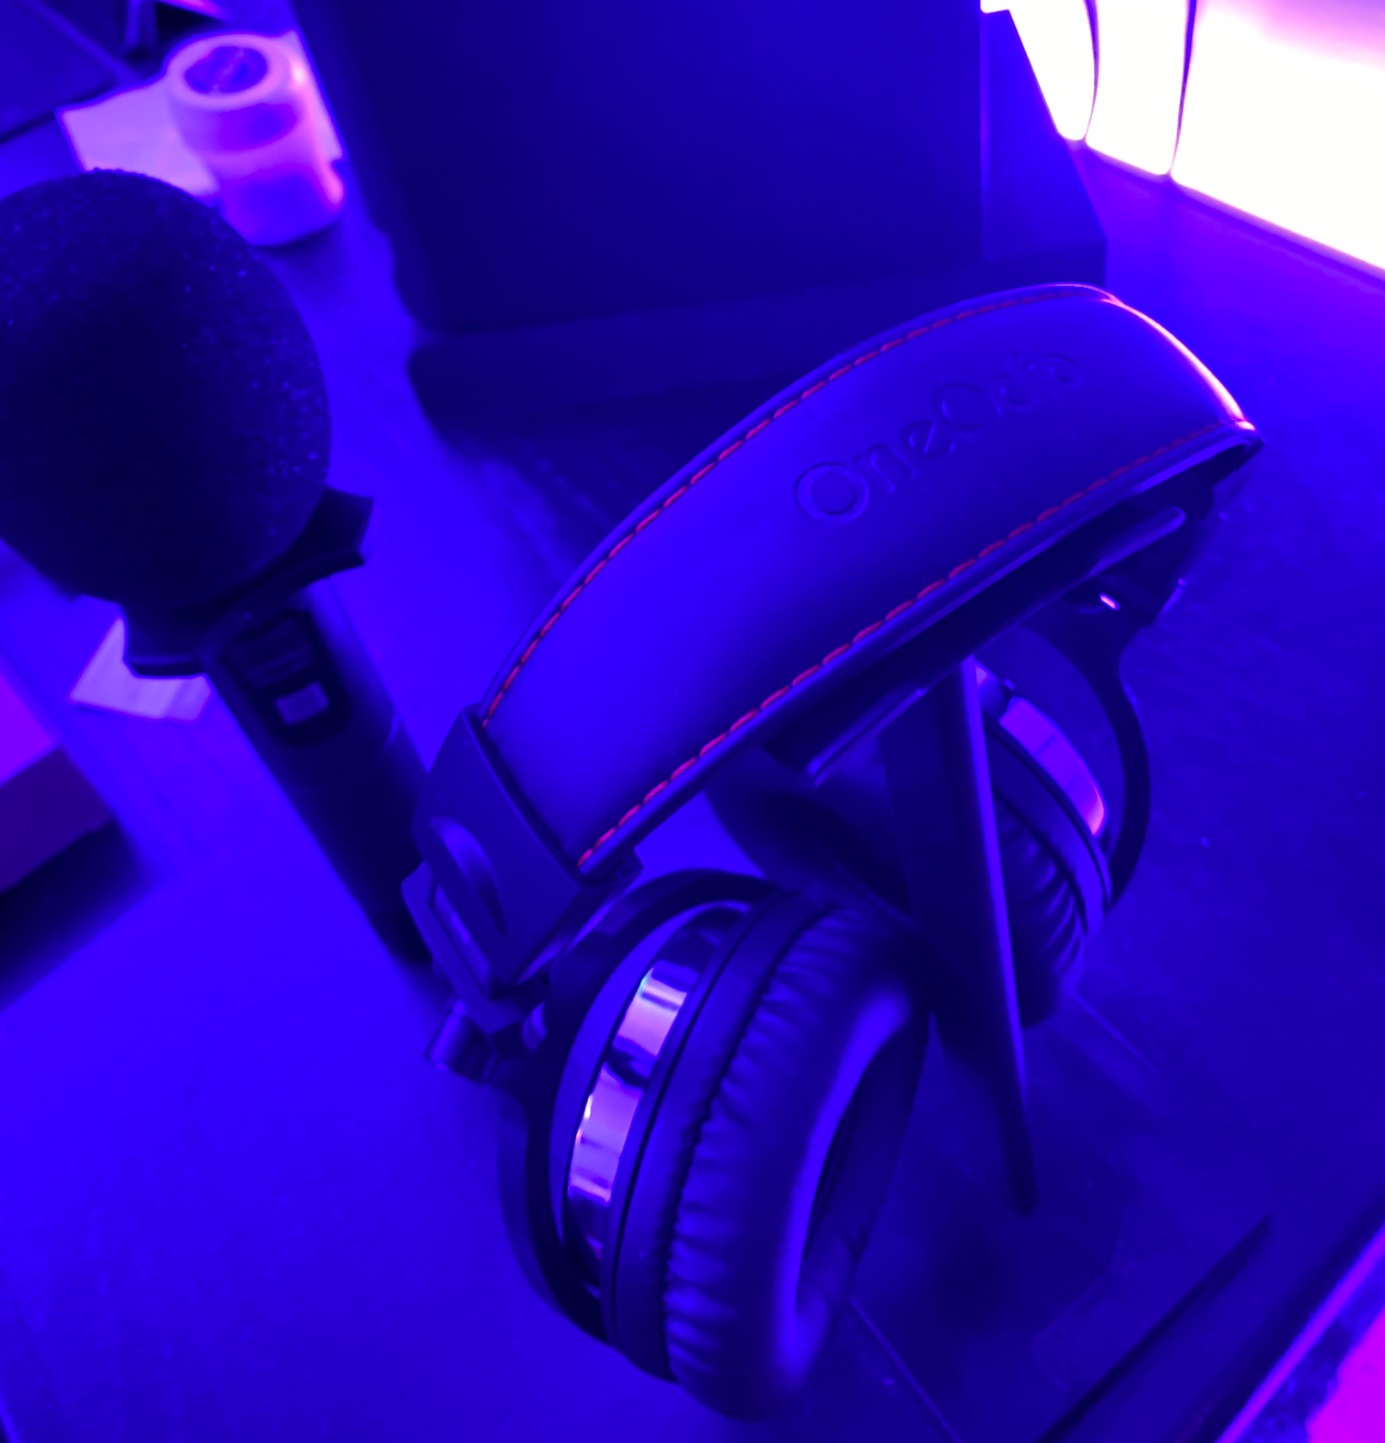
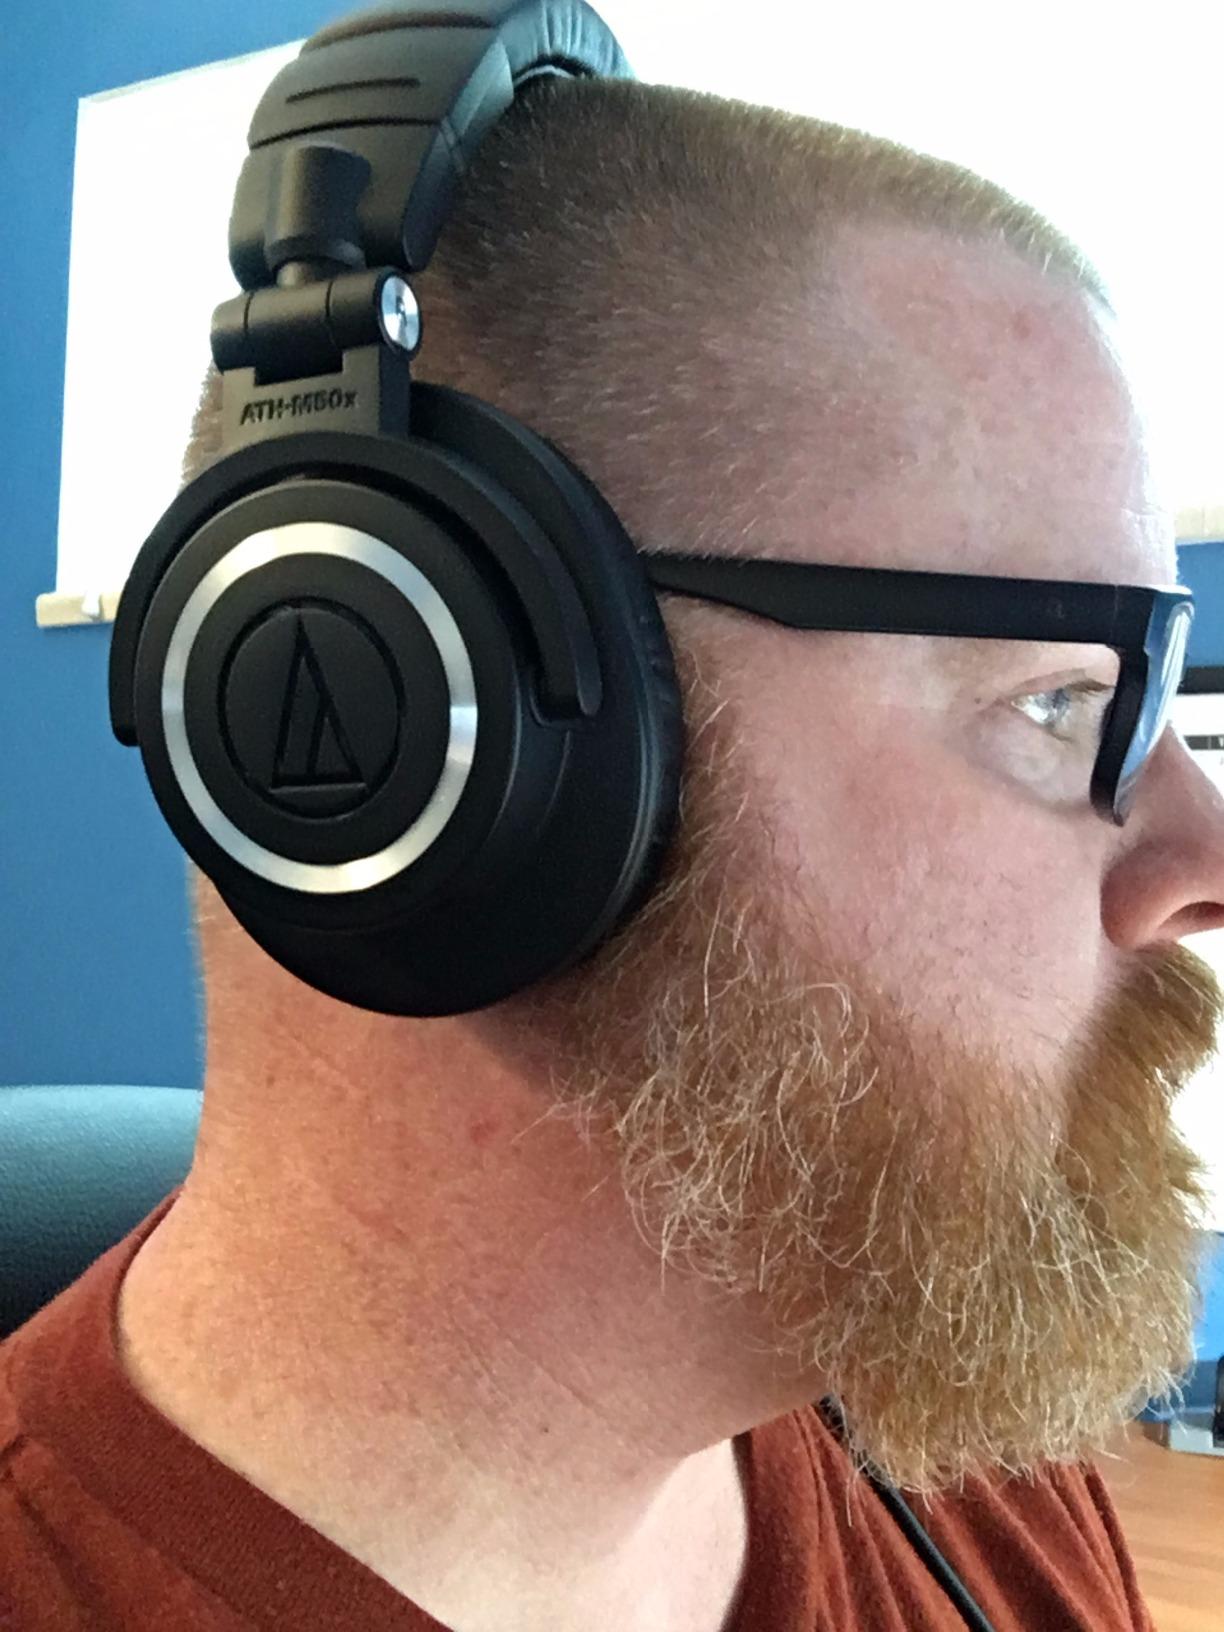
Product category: headphones
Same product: no